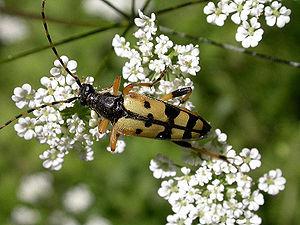
Les Lepturini sont une tribu d'insectes coléoptères cérambycidés appartenant à la sous-famille des Lepturinae.
La liste ci-dessous recense les longicornes observées sur le Massif armoricain. Ce travail d'atlas des longicornes, réalisé par Xavier Gouverneur et Philippe Guérard, a été édité en 2011 par le Groupe d'étude des invertébrés armoricains. Il compile 23000 observations de près de 1000 naturalistes.